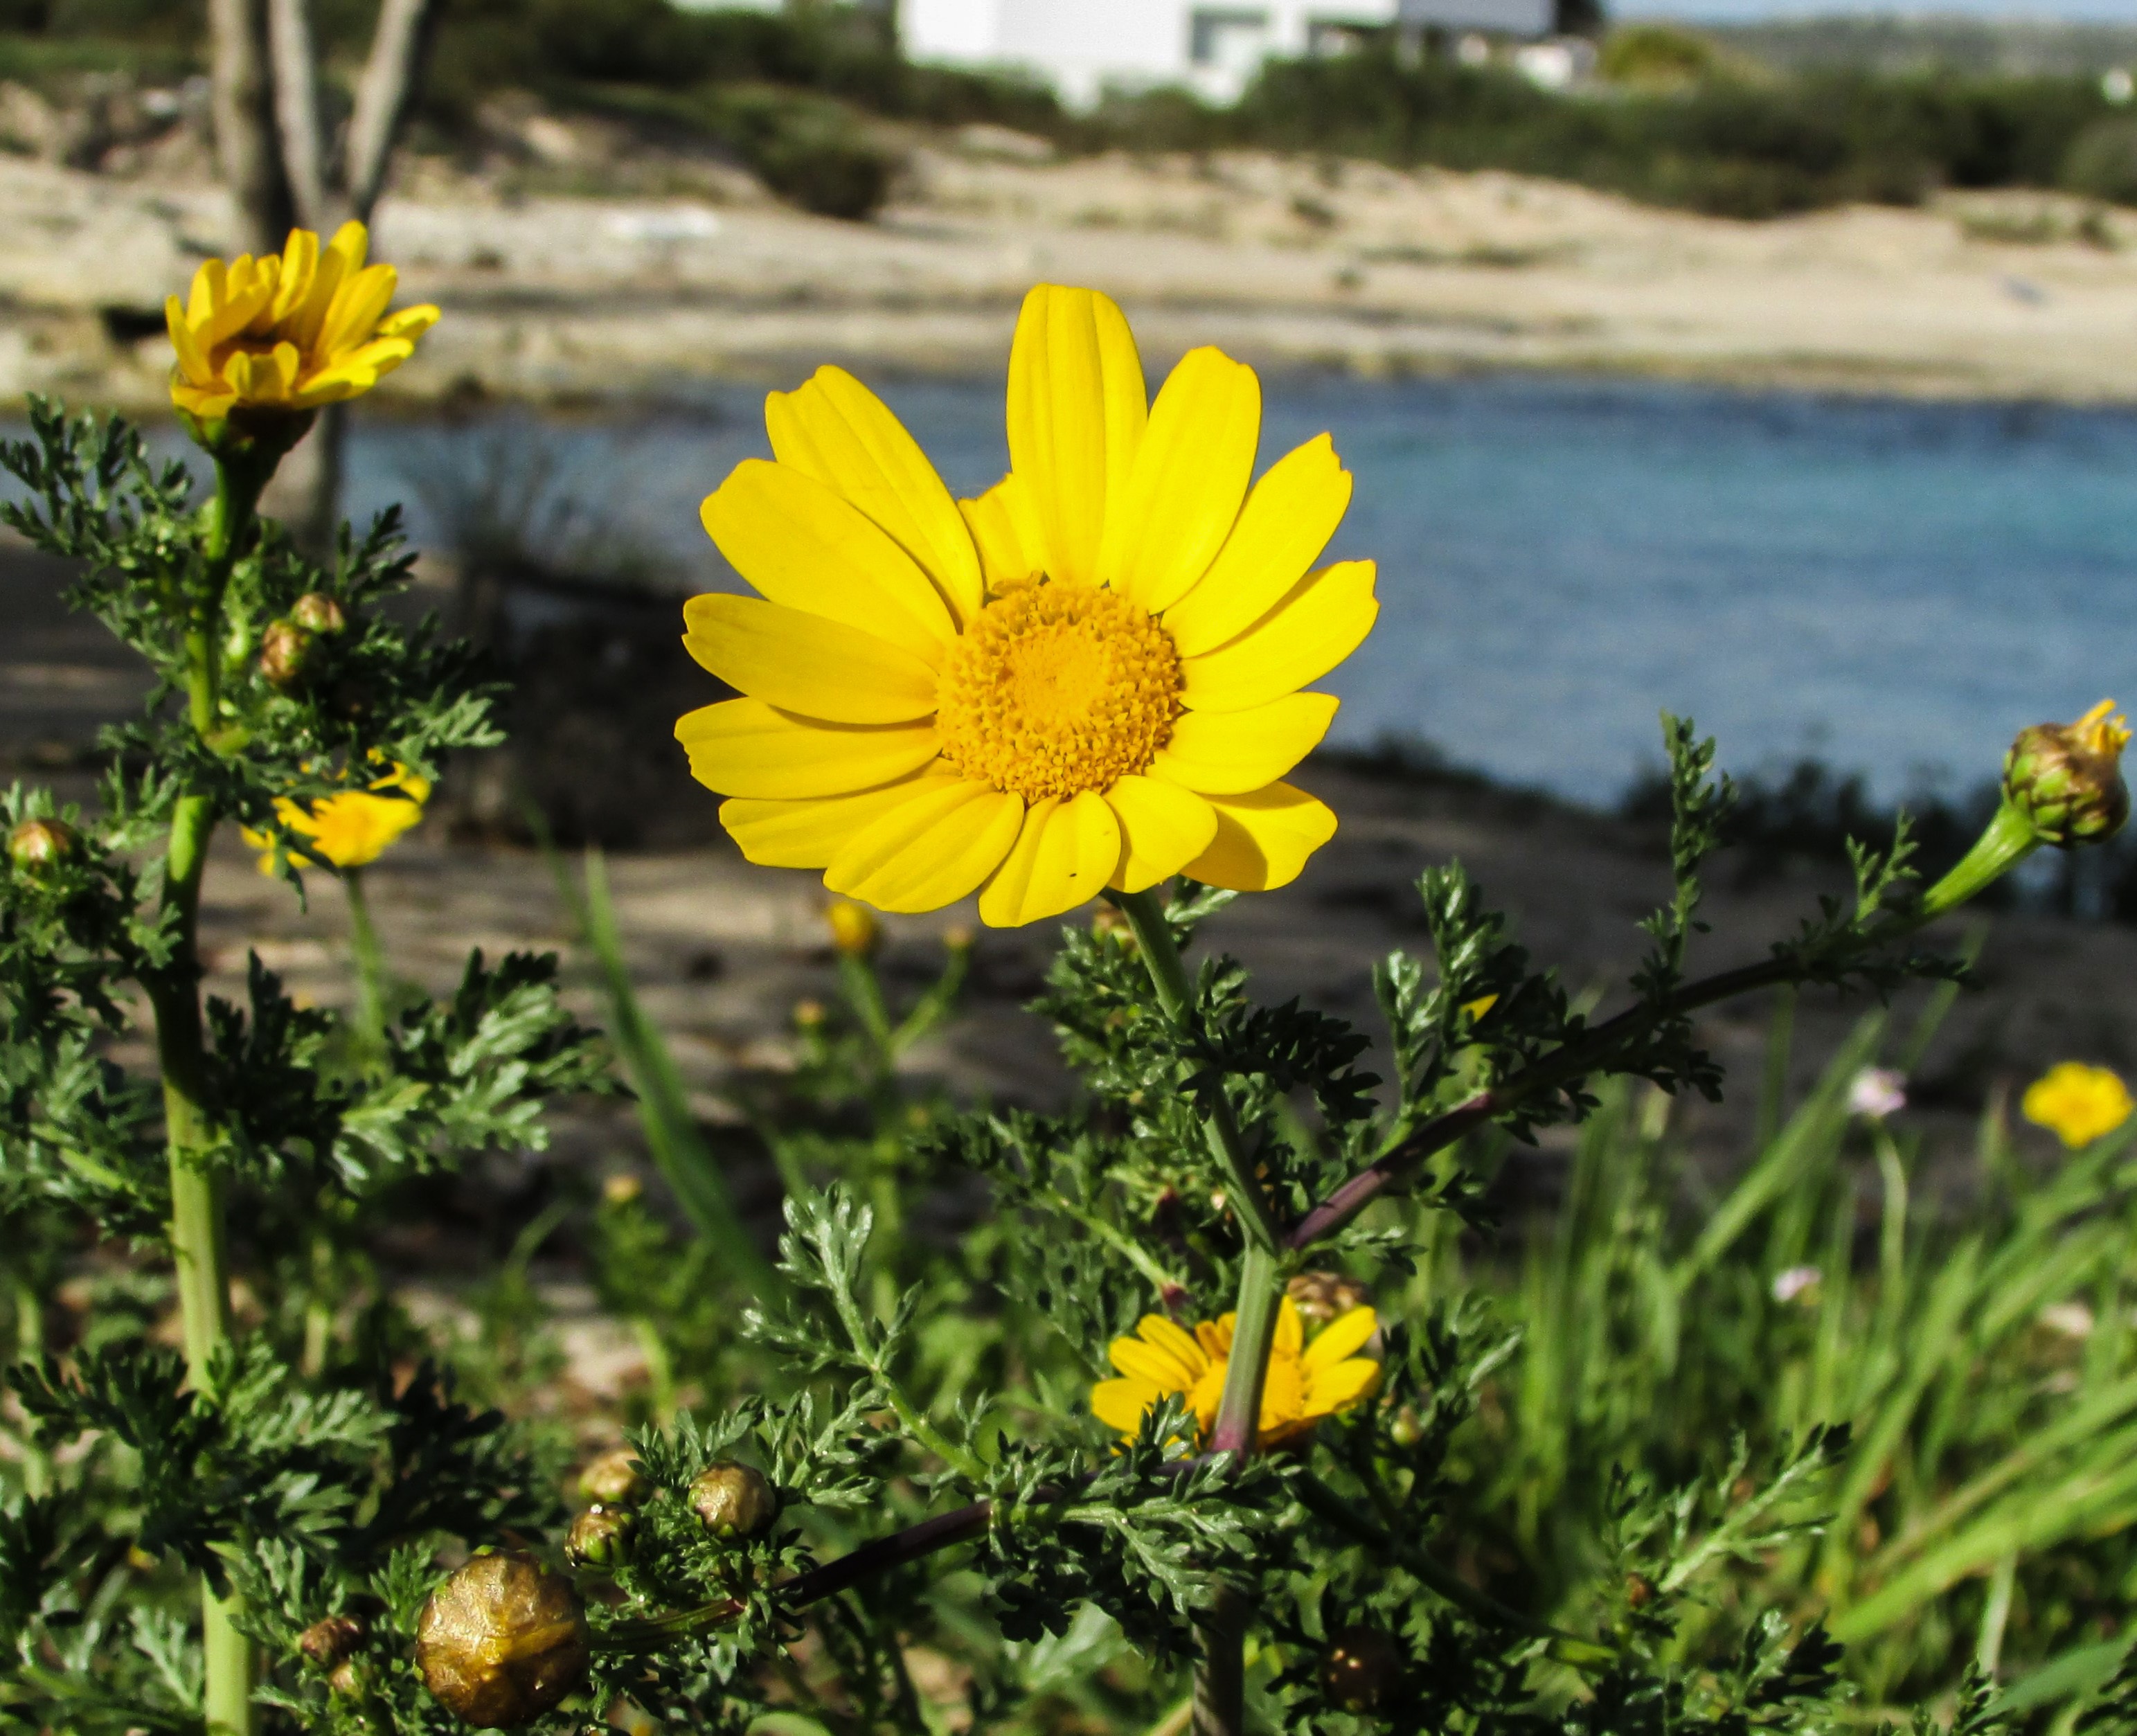
nature, blossom, plant, field, meadow, prairie, flower, herb, botany, yellow, flora, sunflower, wildflower, petals, cyprus, ayia napa, flowering plant, daisy family, arnica, annual plant, land plant